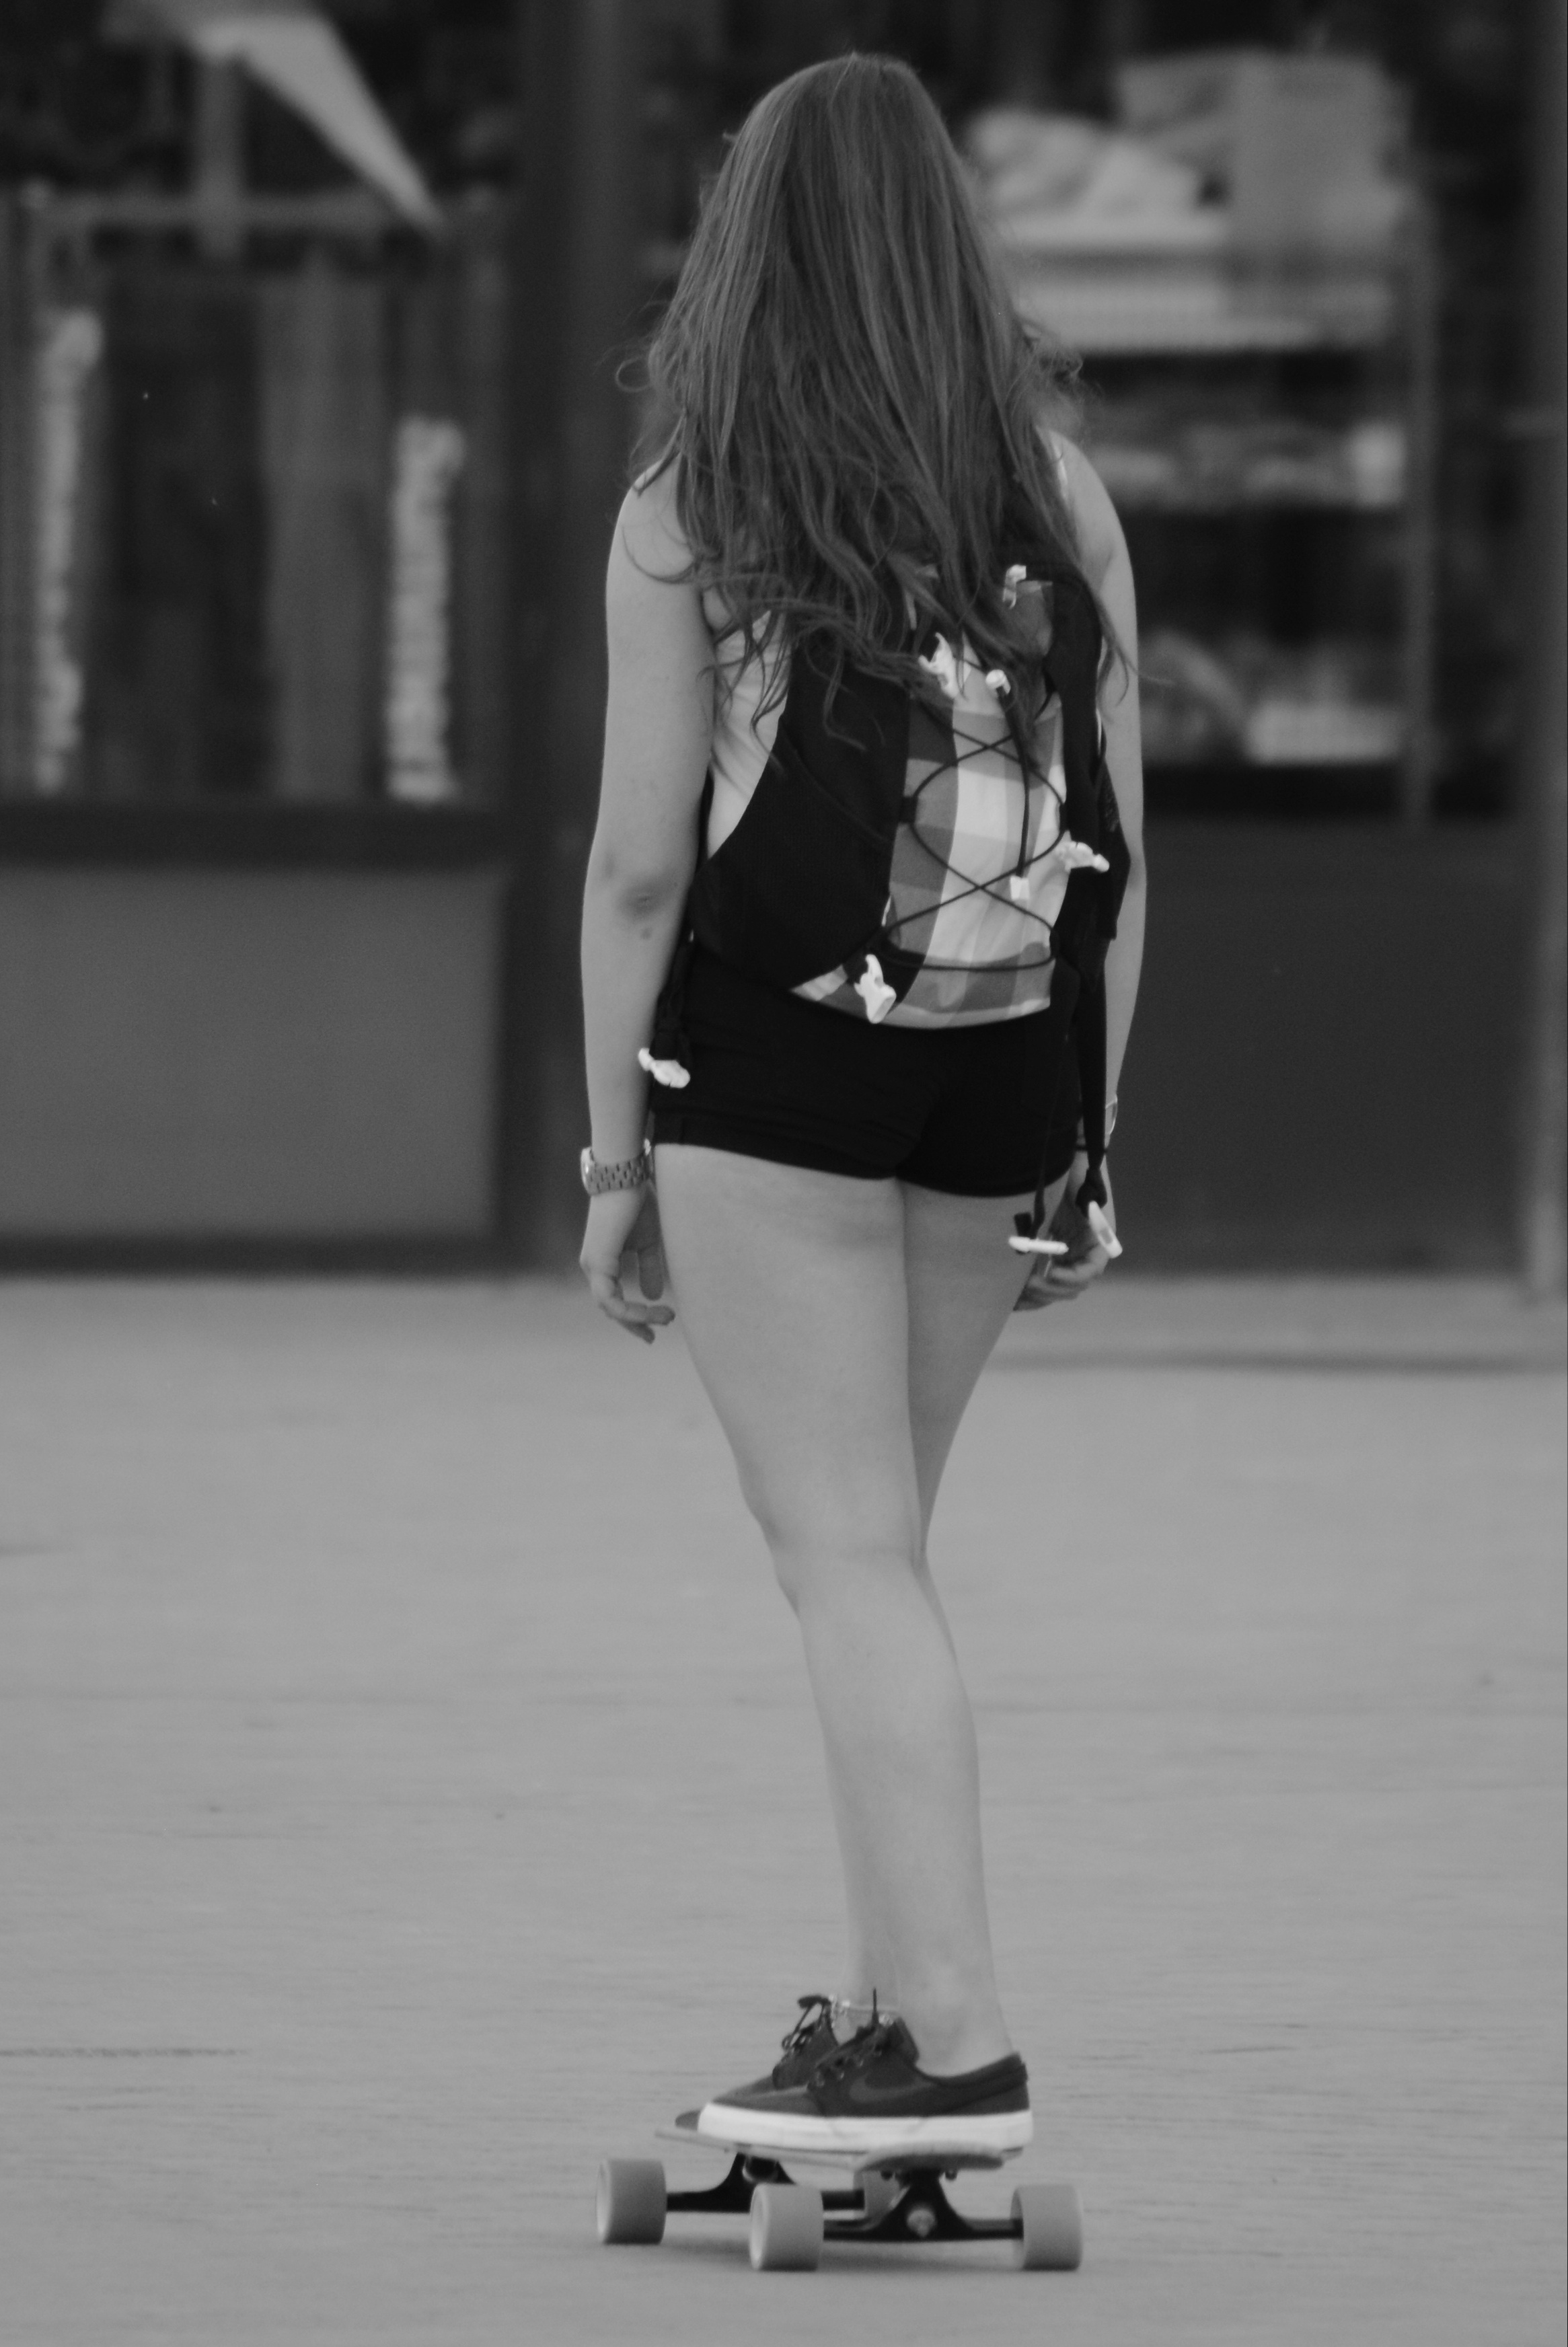
shoe, black and white, people, girl, white, photography, skateboard, leg, model, spring, fashion, clothing, black, monochrome, lady, dress, sports, footwear, beauty, teen, photo shoot, monochrome photography, supermodel